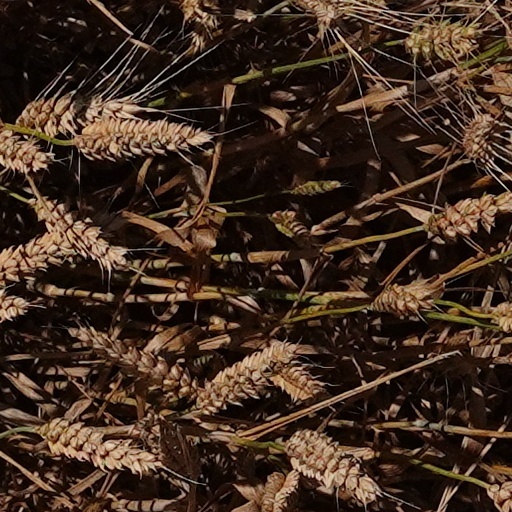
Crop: wheat